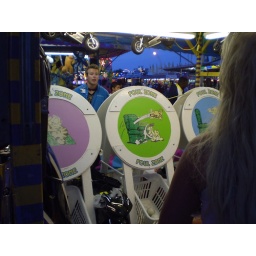
Throw the ball off the backboard and make it land in the basket